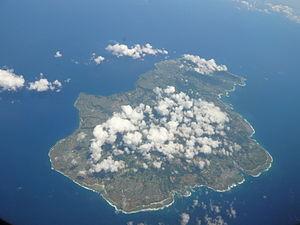
Tokuno-shima est une île du sud-ouest du Japon au nord d'Okinawa. Elle fait partie de l'archipel des Îles Ryūkyū et des Îles Amami. Comme les autres îles Amani, elle fait partie de la préfecture de Kagoshima. Environ 27 000 personnes y vivent pour une superficie de 248 km². L'île possède 80 km de côte.